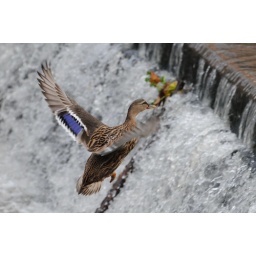
duck at lower dam in lymm village flying up the waterfall